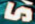
Number: 5